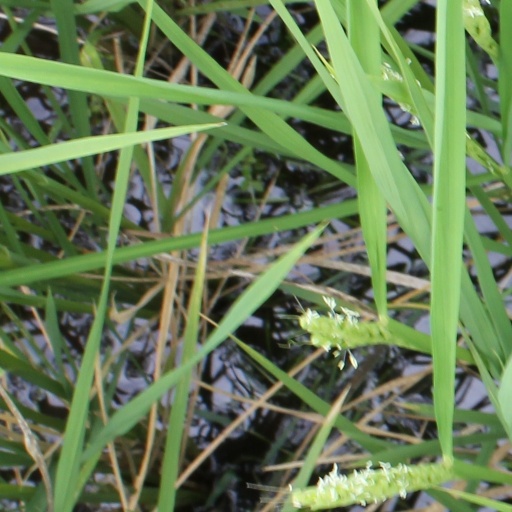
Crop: rice